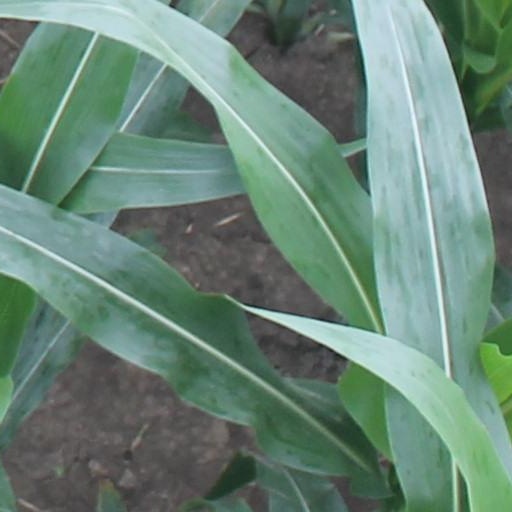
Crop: maize; corn